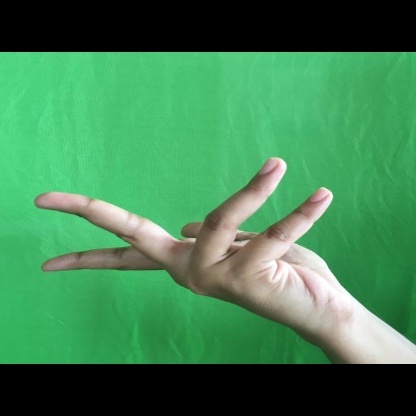
Mudra: Alapadmam